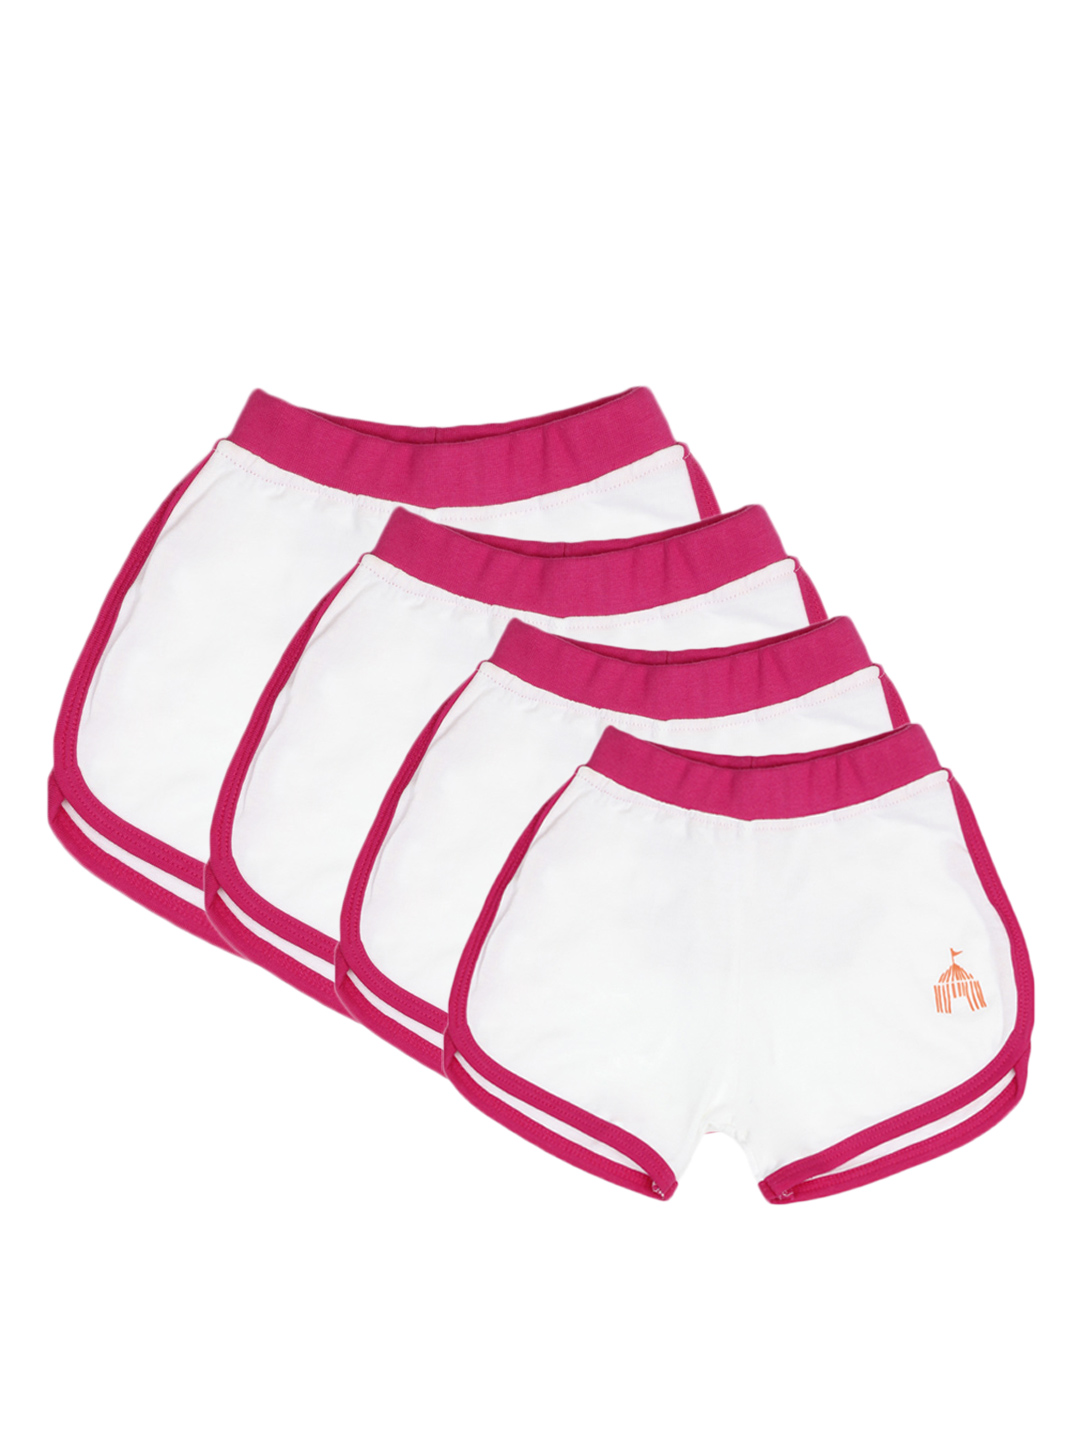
Madagascar3 Girls White Shorts
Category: Apparel / Bottomwear / Shorts
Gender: Girls
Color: White
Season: Summer 2012
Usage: Casual